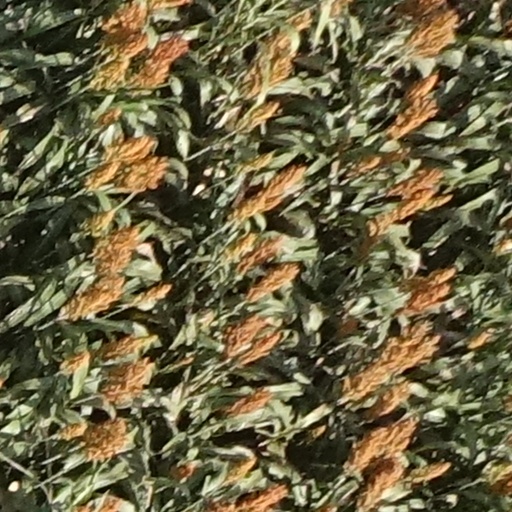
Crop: sorghum